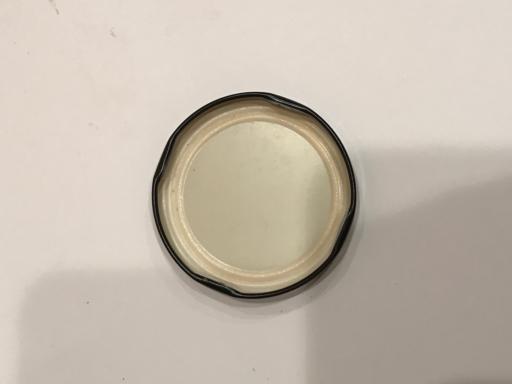
Waste category: metal